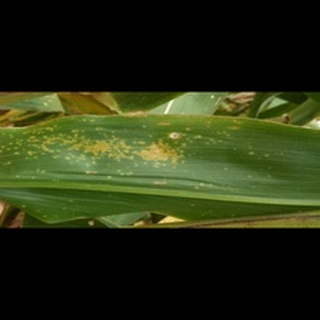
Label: corn_common_rust